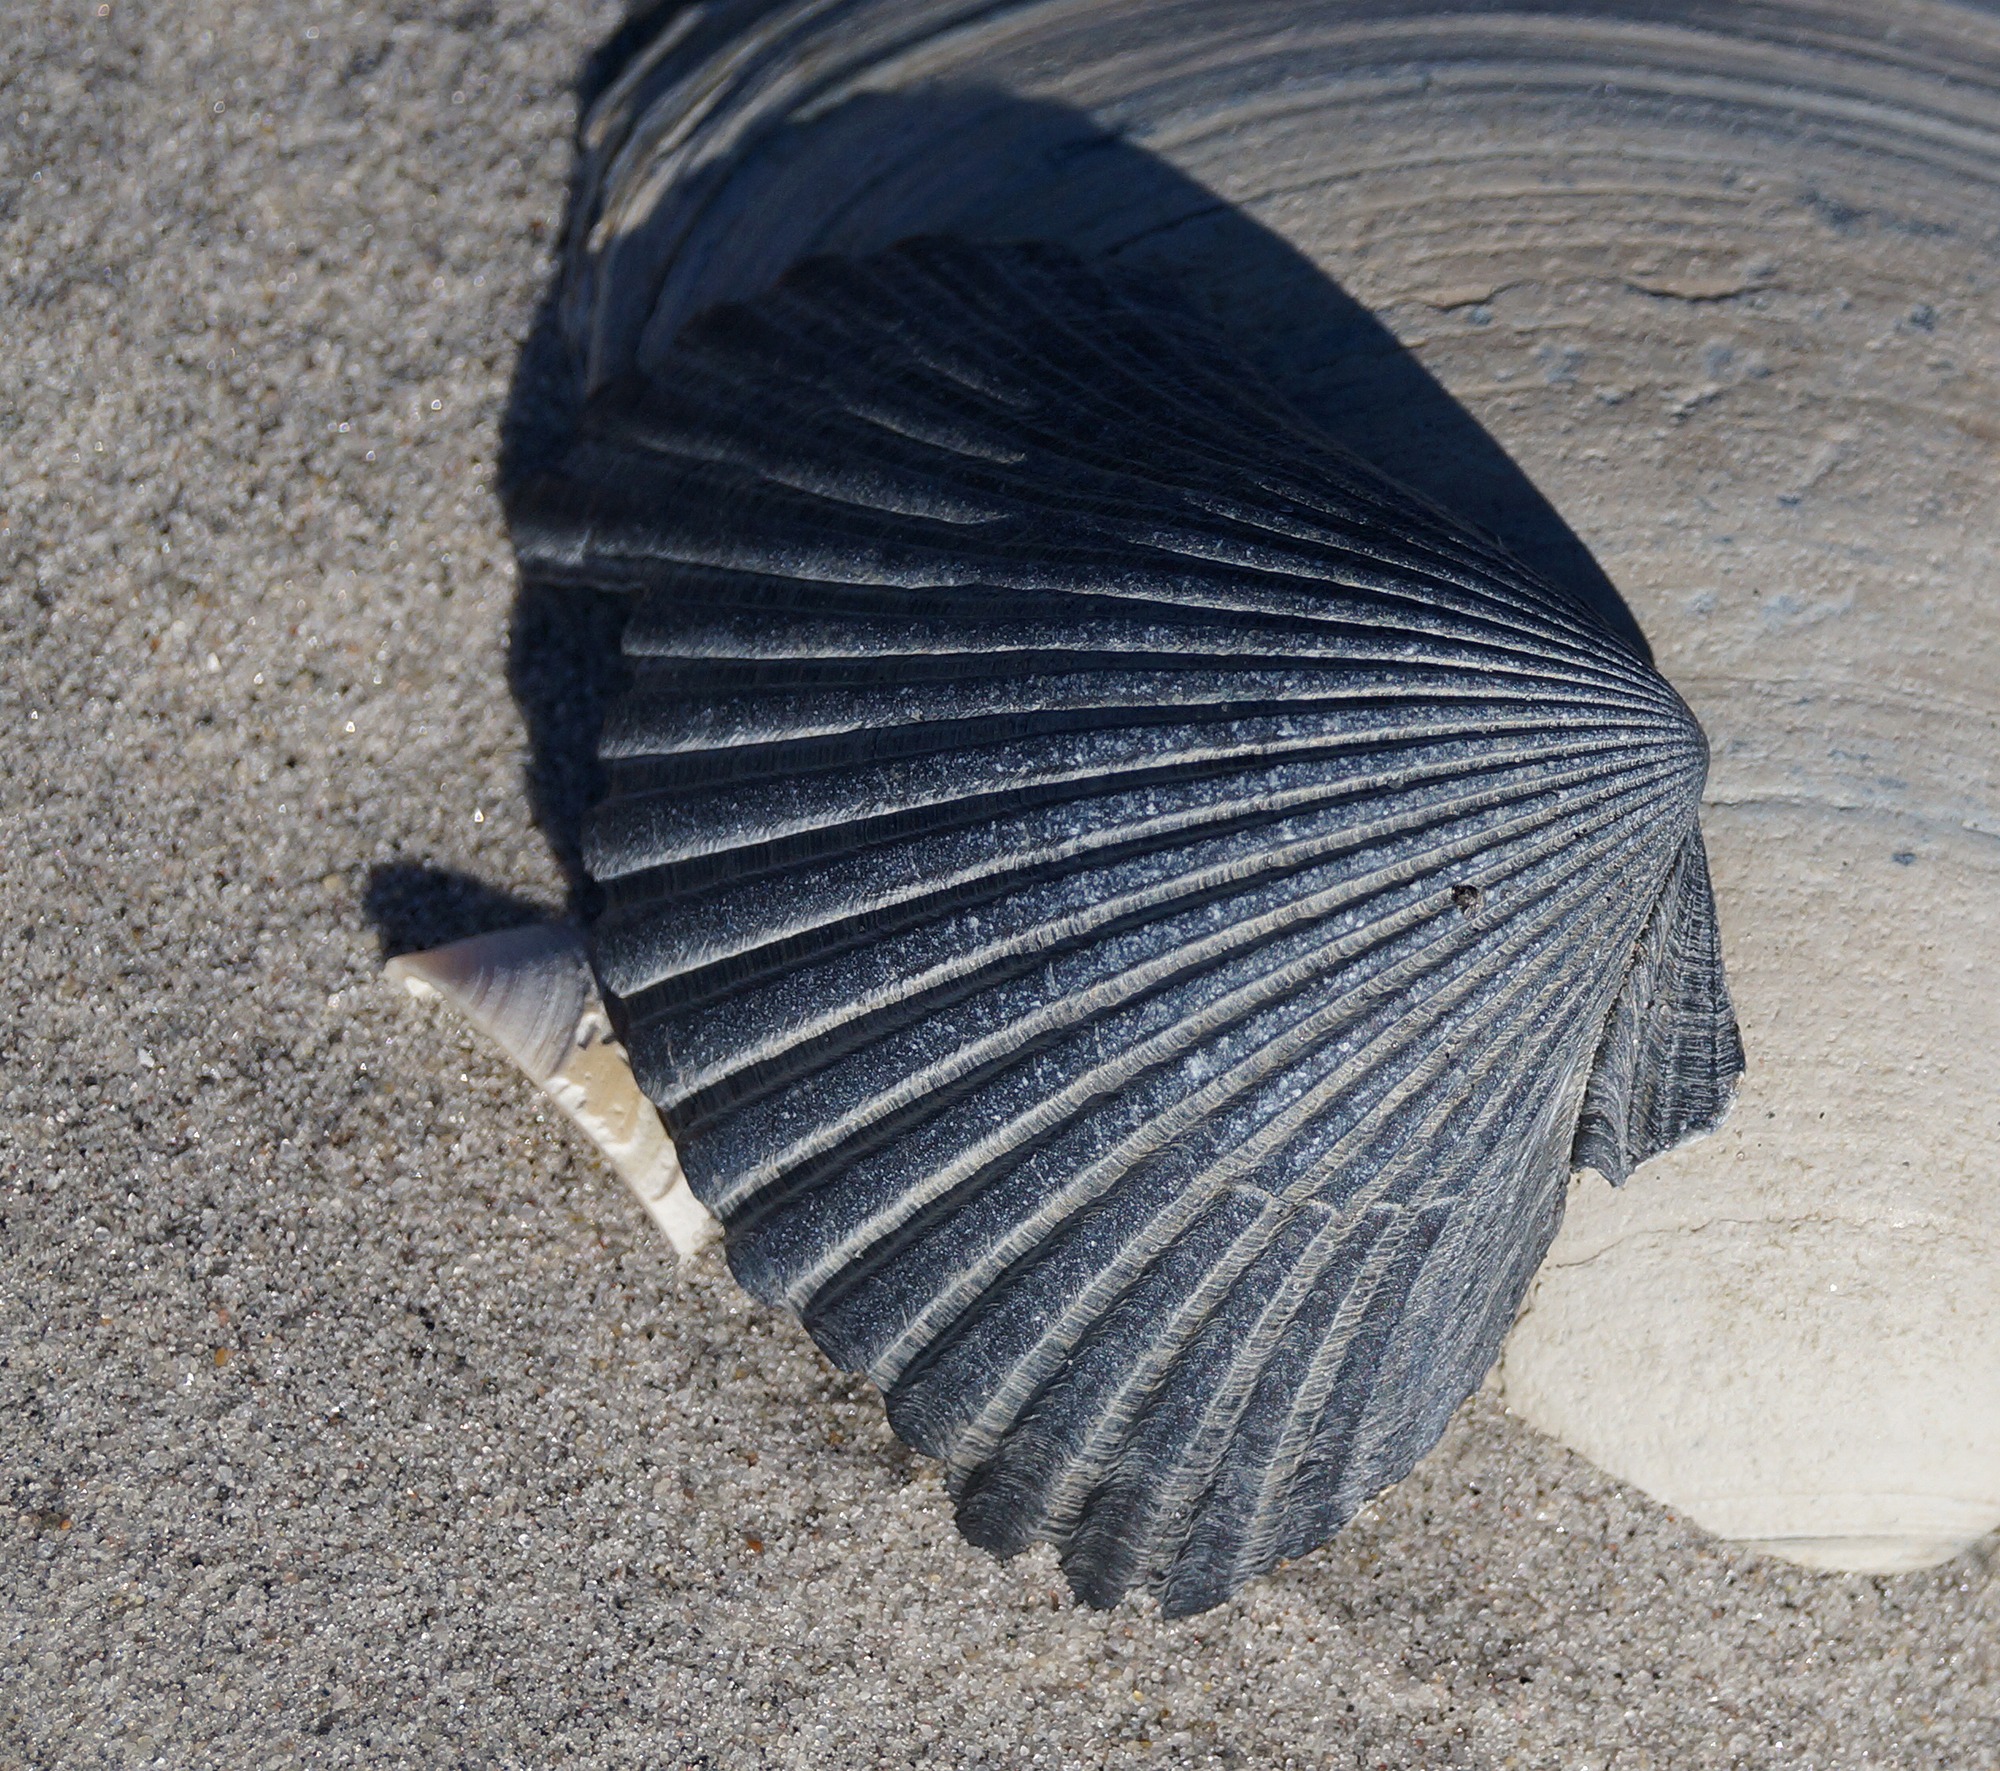
beach, coast, sand, wing, shore, vacation, tropical, island, blue, seashore, material, sea shell, art, marine